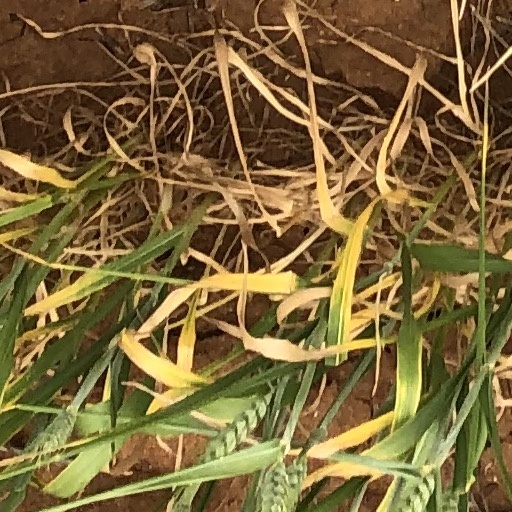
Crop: wheat